On Growth and Form

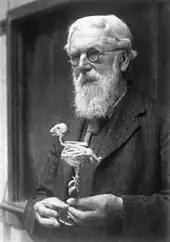
Thompson with a bird skeleton. He studied the structures of organisms, seeking explanations for their forms.

D'Arcy Wentworth Thompson was a Scottish biologist and pioneer of mathematical biology. His most famous work, "On Growth and Form" was written in Dundee, mostly in 1915, but publication was put off until 1917 because of the delays of wartime and Thompson's many late alterations to the text. The central theme of the book is that biologists of its author's day overemphasized evolution as the fundamental determinant of the form and structure of living organisms, and underemphasized the roles of physical laws and mechanics. At a time when vitalism was still being considered as a biological theory, he advocated structuralism as an alternative to natural selection in governing the form of species, with the smallest hint of vitalism as the unseen driving force.